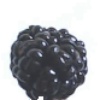
Label: mulberry